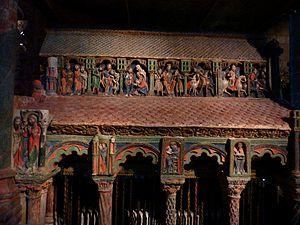
La Basilique de los Santos Hermanos Mártires, Vicente, Sabina y Cristeta, plus connue sous le nom de Basilique de San Vicente, est une église romane située à Ávila. Construite entre les XIᵉ et XIVᵉ siècles, il s'agit d'un des meilleurs exemples d'architecture romane en Espagne. L'église est un Monument National depuis 1882.